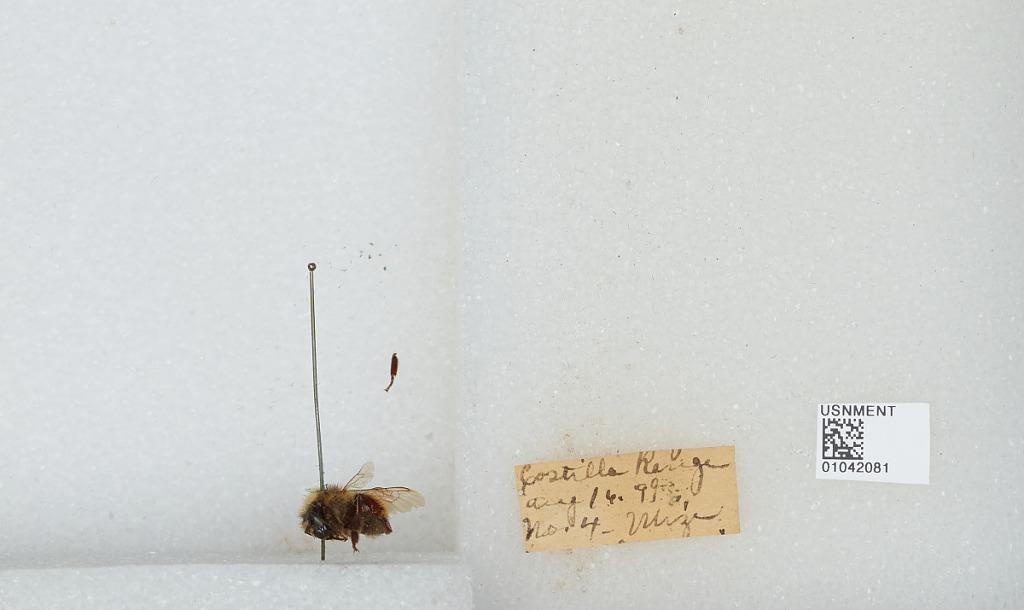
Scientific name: Bombus sp.
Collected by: Mize
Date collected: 1899-8-14
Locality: Castilla Range